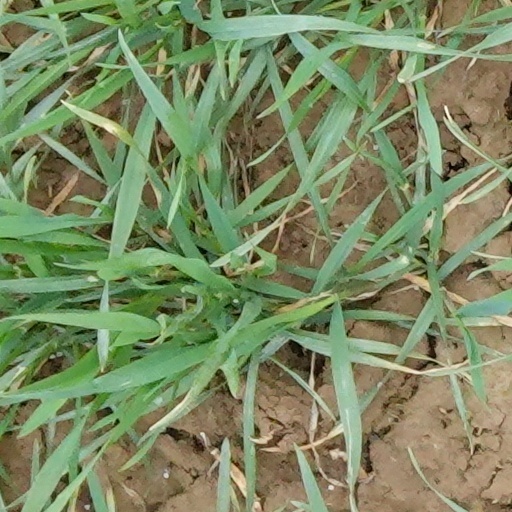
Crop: wheat